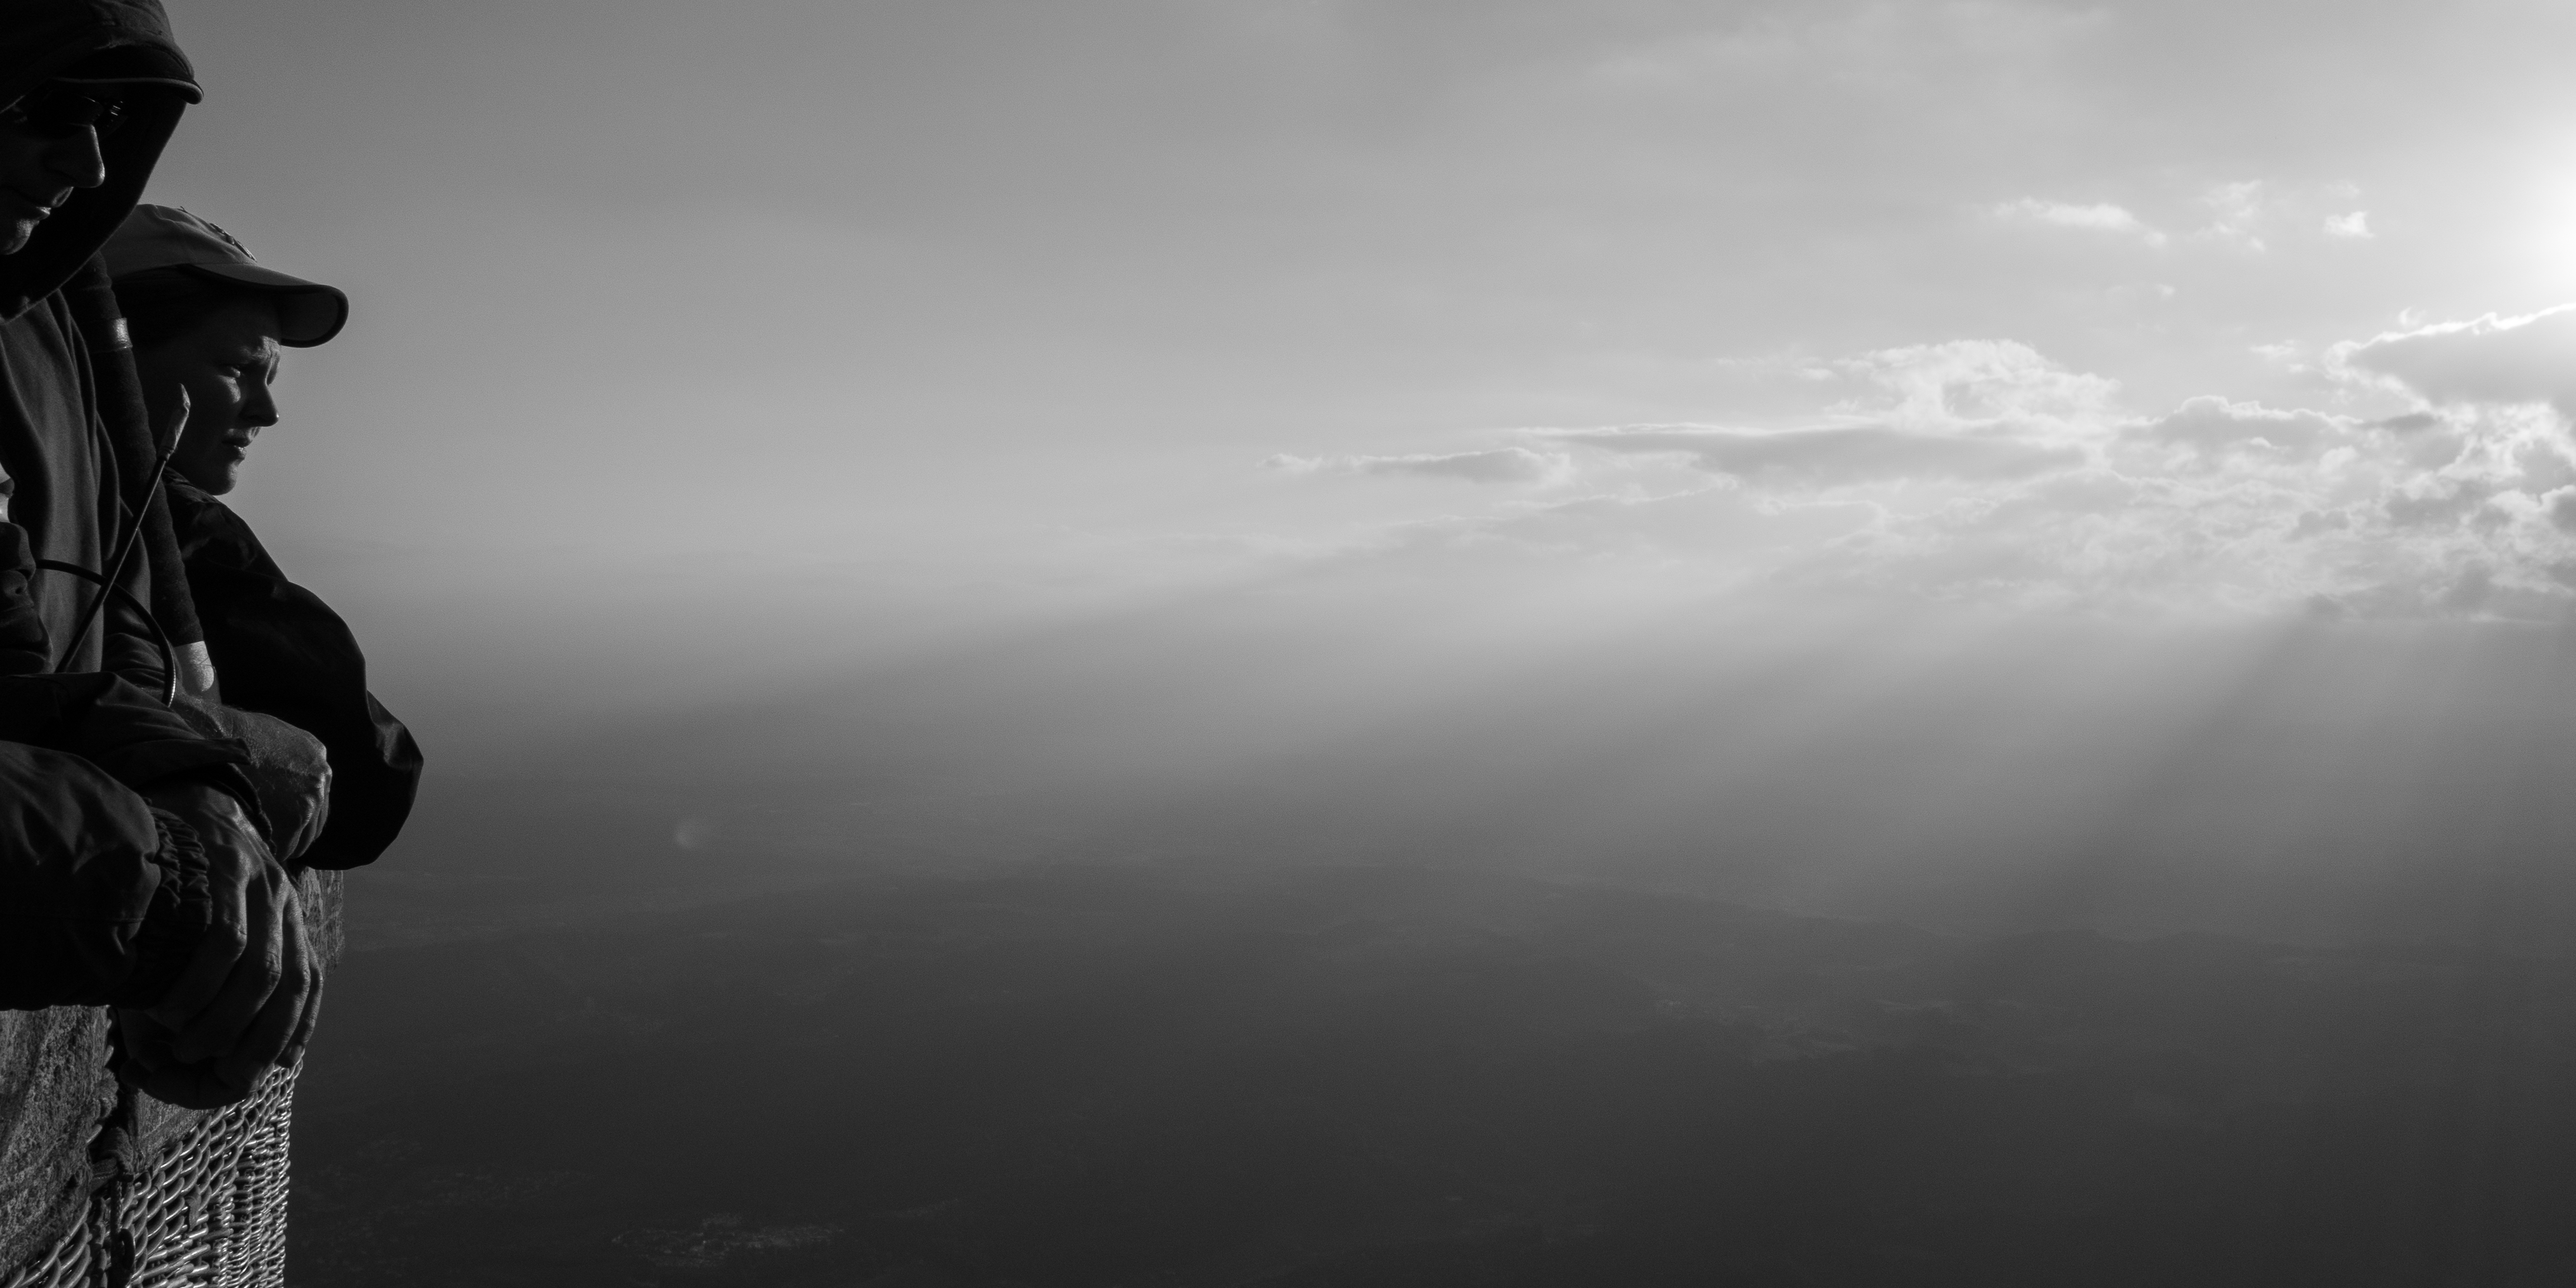
light, cloud, black and white, sky, white, street, photography, sunlight, atmosphere, ebook, weather, training, darkness, black, monochrome, streetphotography, flickr, thomas, video, olympus, omd, fuji, leica, monochrom, leuthard, hcb, thomasleuthard, monochrome photography, atmospheric phenomenon, atmosphere of earth, computer wallpaper